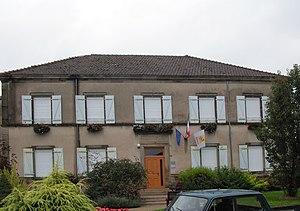
La maison commune de Lerrain
Lerrain est une commune française située dans le département des Vosges, en région Grand Est.